Gabriel Cromer

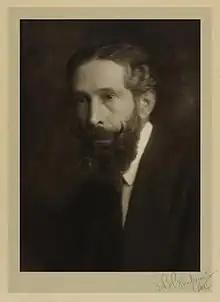
Gabriel Cromer by J. Benson Benjamin (ca. 1920). Gelatin silver print.

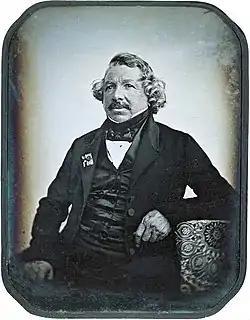
Portrait of Louis Daguerre by Jean-Baptiste Sabatier-Blot (1844) daguerreotype

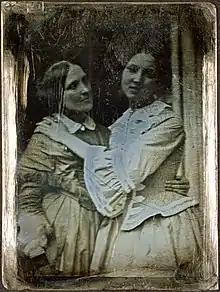
'Two women' by Cromer's Amateur (ca.1848), daguerreotype (7.2 x 5.3 cm., 1/9 plate), George Eastman House Collection

Gabriel Cromer was a photographer, a historian of photography and a collector of photographs. He was born in Rethel, in the Ardennes, France, the 1st of April 1873 and died in Clamart, in the Isle-de-France on the 14th of November 1934.